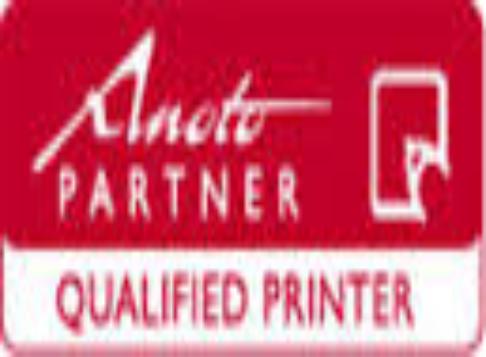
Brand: anoto
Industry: Electronic